George Michael

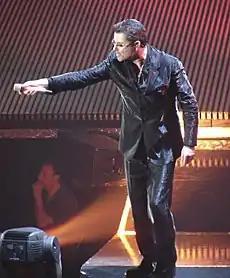
Michael performing in Antwerp, Belgium, 2006

When Michael's fifth studio album, "Patience", was released in 2004, it was critically acclaimed and went to No. 1 on the UK Albums Chart. The album became one of the fastest-selling albums in the UK, selling over 200,000 copies in the first week alone. It reached the Top 5 on most European charts and peaked at No. 12 in the US, selling over 500,000 copies to earn a Gold certification from the RIAA. "Amazing", the third single from the album, became a No. 1 hit in Europe. When Michael appeared on "The Oprah Winfrey Show" on 26 May 2004, to promote the album, he performed "Amazing", along with his classic songs "Father Figure" and "Faith". On the show, Michael spoke of his arrest, the public revelation of his homosexuality, and his resumption of public performances. He allowed Oprah's crew inside his home outside London. The fourth single taken off the album was "Flawless". It was a dance hit in Europe as well as North America, reaching No. 1 on the "Billboard" Hot Dance Club Play and becoming Michael's last No. 1 single on the US Dance chart. "Twenty Five" is Michael's second greatest hits album, celebrating the 25th anniversary of his music career. Released in November 2006 by Sony BMG, it debuted at no. 1 in the UK.